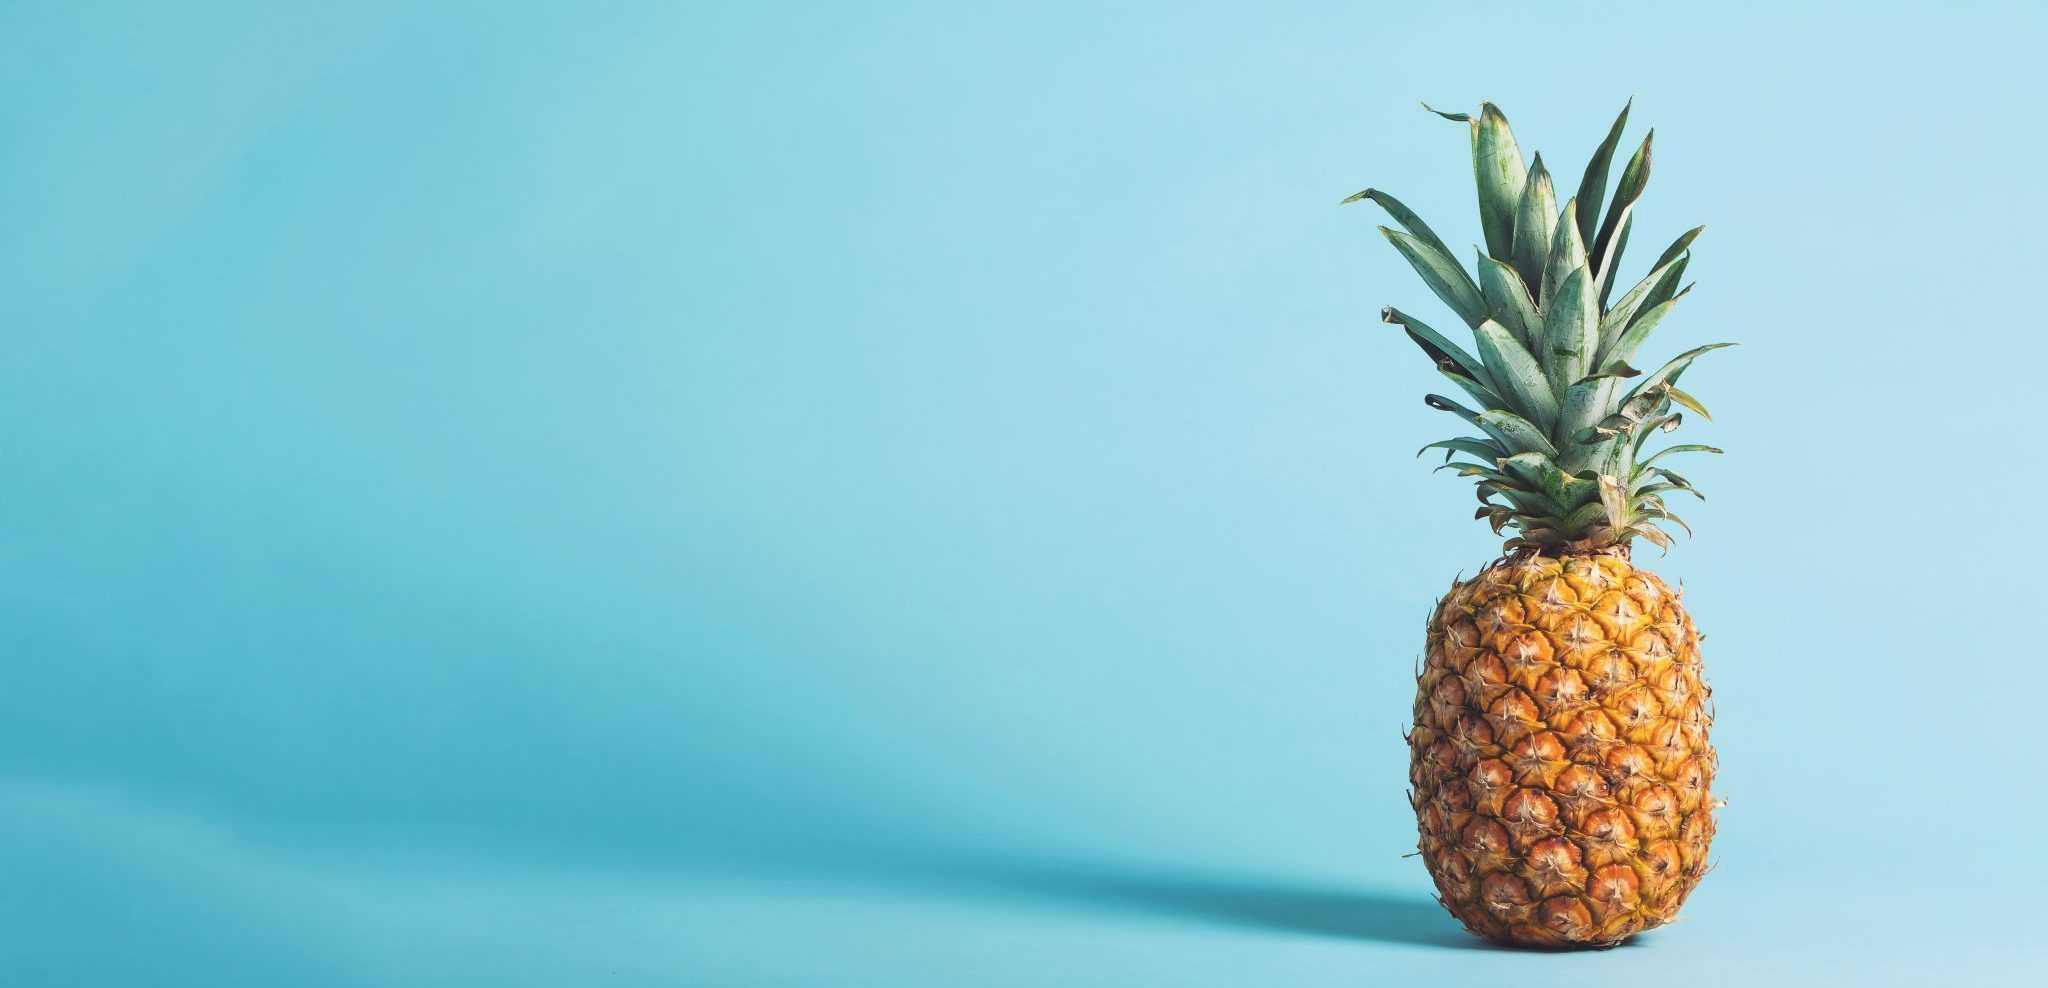
Label: Pineapple